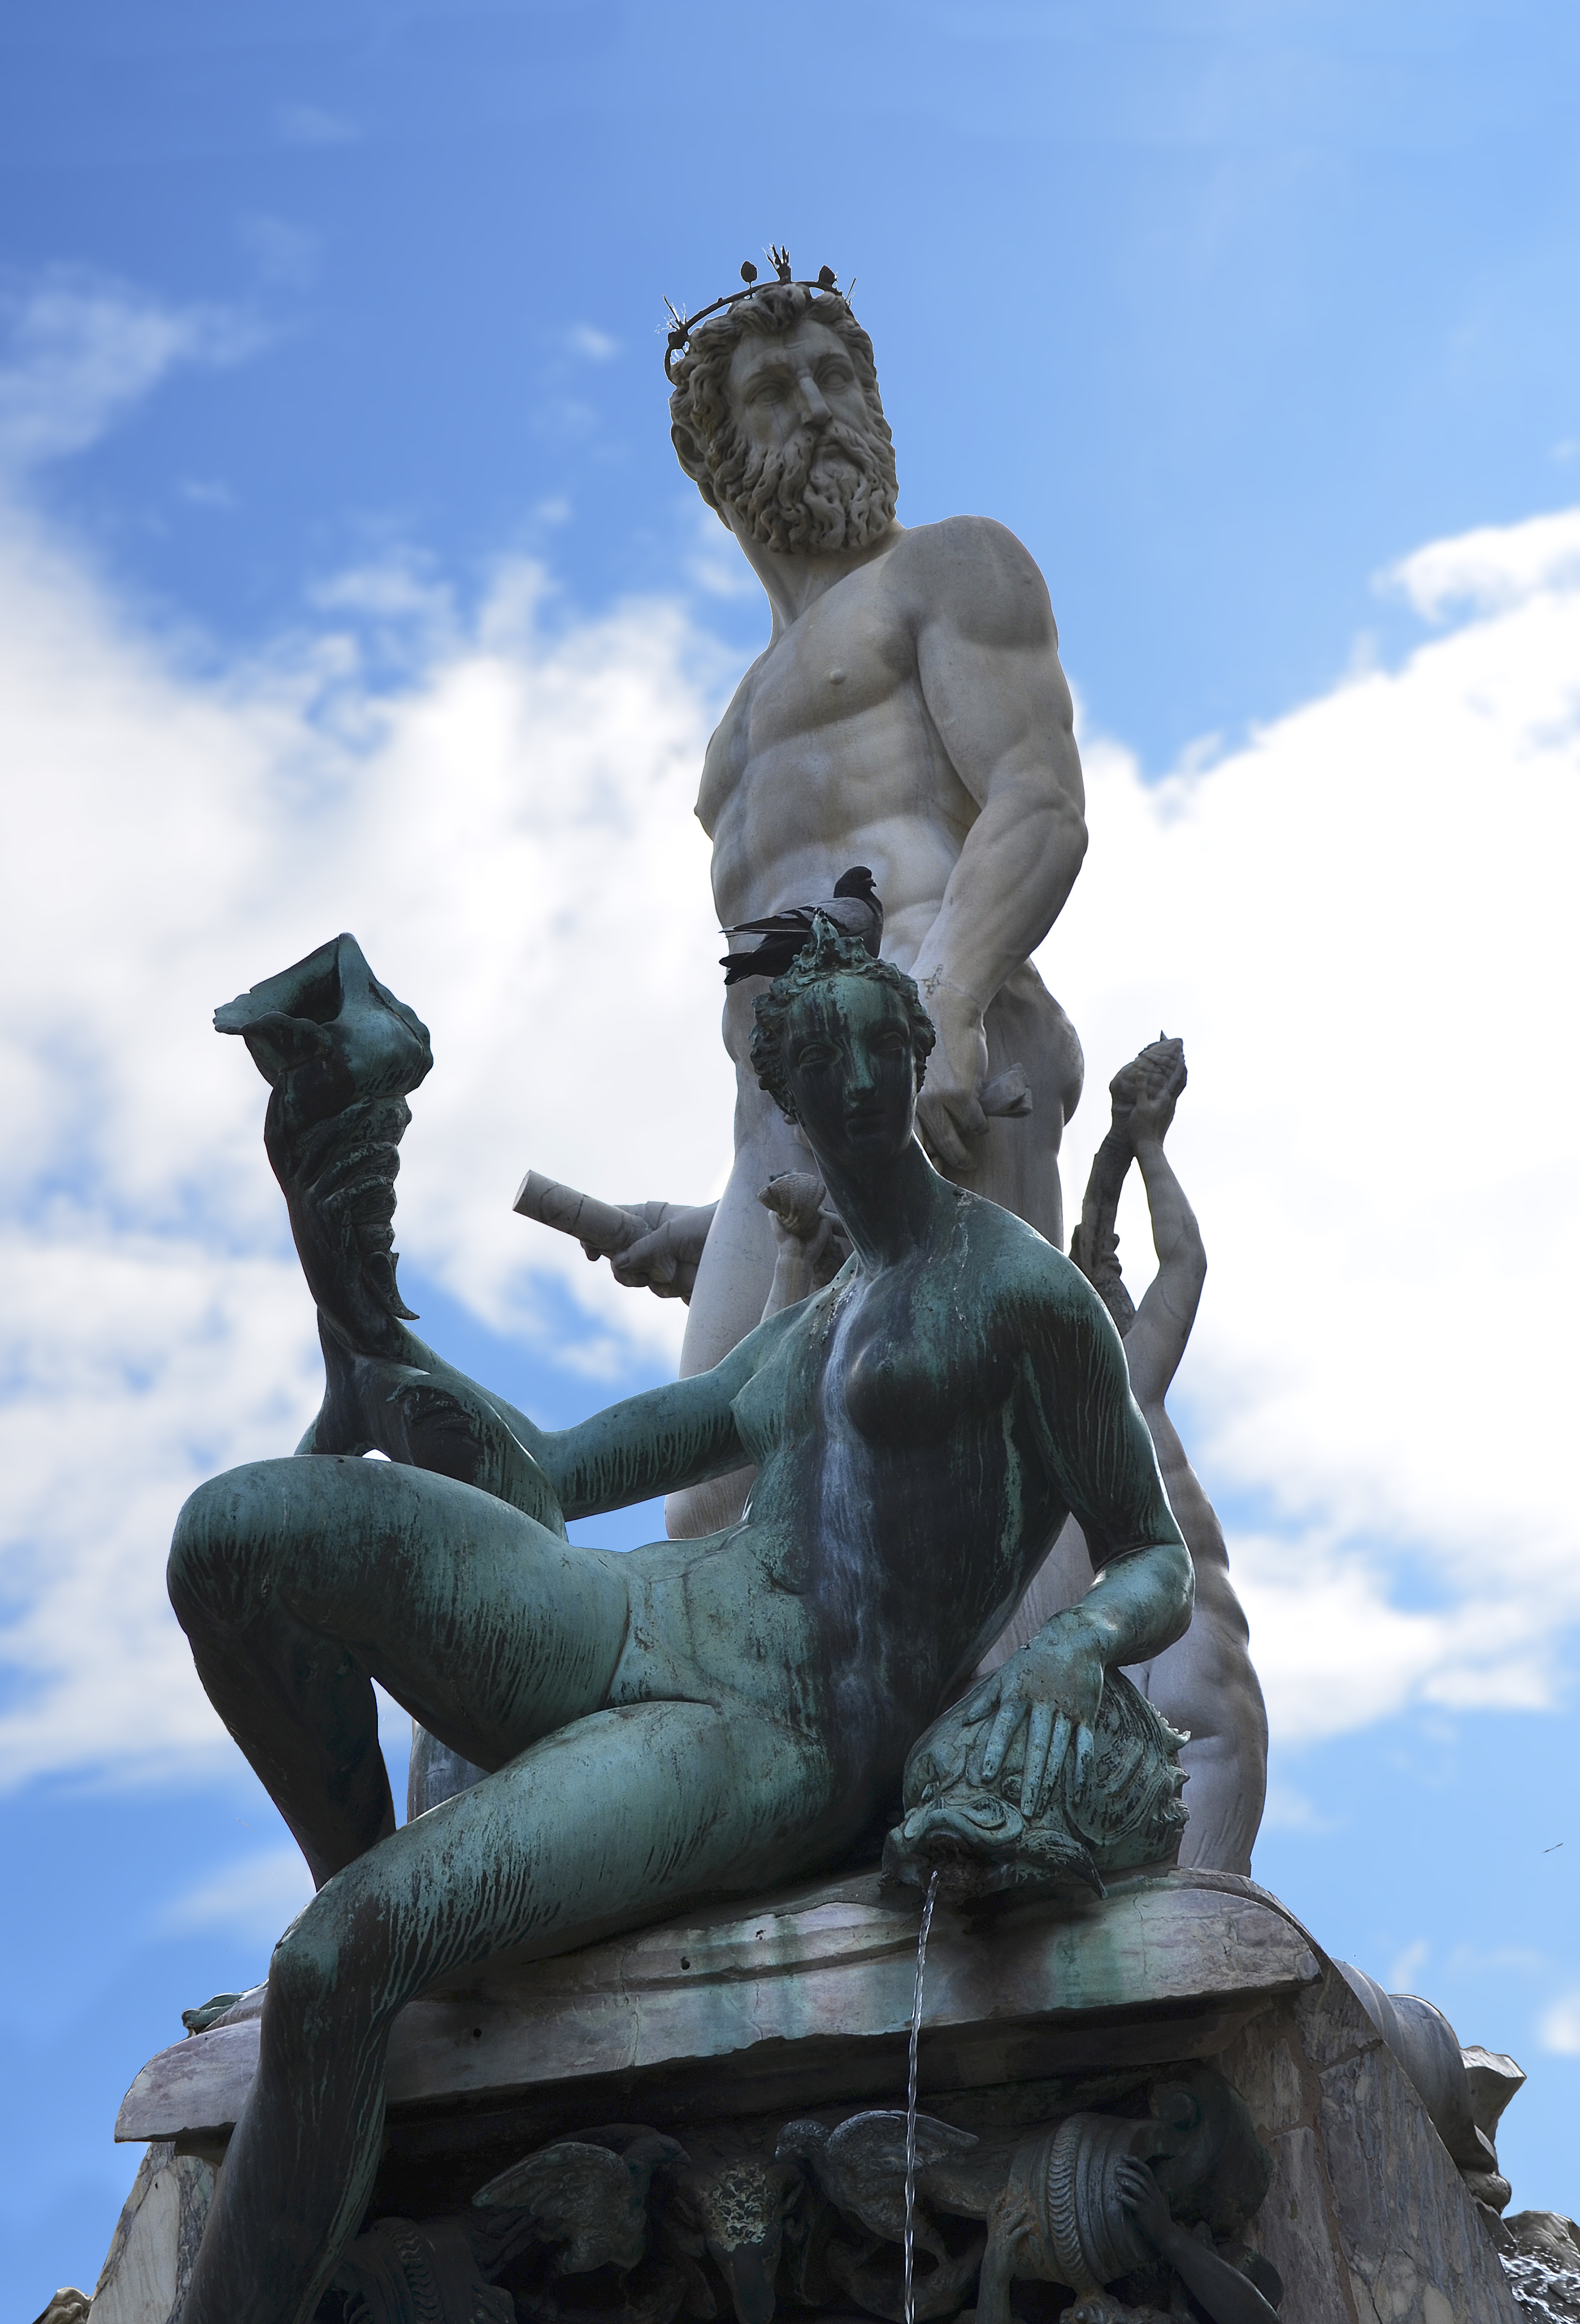
monument, statue, italy, sculpture, art, statues, florence, mythology, signoria square